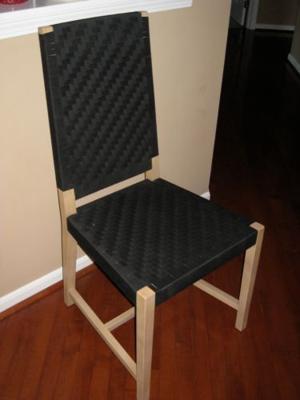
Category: chair